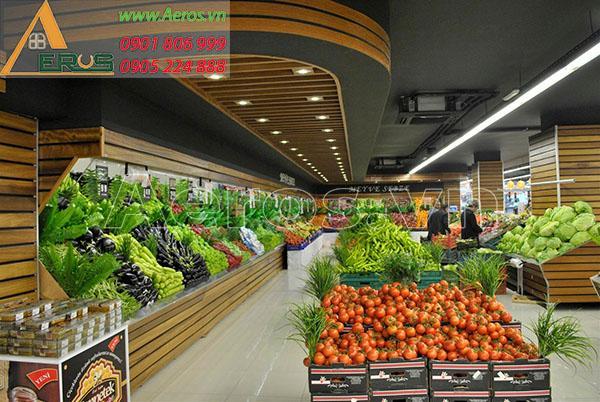
nhiều loại rau củ quả khác nhau đang xuất hiện trên các kệ hàng